Adam Dollard des Ormeaux

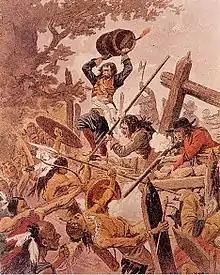
Engraving depicting Adam Dollard with a keg of gunpowder above his head, during the Battle of Long Sault.

Against the advice of seasoned Aboriginal fighters, Dollard got the support of the governor of Montreal, Paul Chomedey de Maisonneuve, to organize an expedition west. The group comprised about 16 volunteers who had little or no experience in Aboriginal warfare. After a 10-day canoe trip up the Ottawa River, they set up camp not far from Carillon, Quebec, in a former stockade. They were soon surrounded by about 700 Iroquois and after a siege lasting several days, they were all killed or captured in what became known as the Battle of Long Sault. For reasons unknown, the Iroquois did not continue east to capture Ville-Marie. The events were witnessed by about 40 Huron allies who at times had joined the colonists in the stockade and at other times had harried the Iroquois from outside. According to some scholars, the battle so weakened the Iroquois they canceled their planned attack on Ville-Marie (Montreal) and returned home. For over a century Dollard des Ormeaux became a heroic figure in New France, and Quebec, as he exemplified selfless personal sacrifice, as well as martyrdom for the church, and for the colony. Agreements on the validity of this interpretation are debatable.